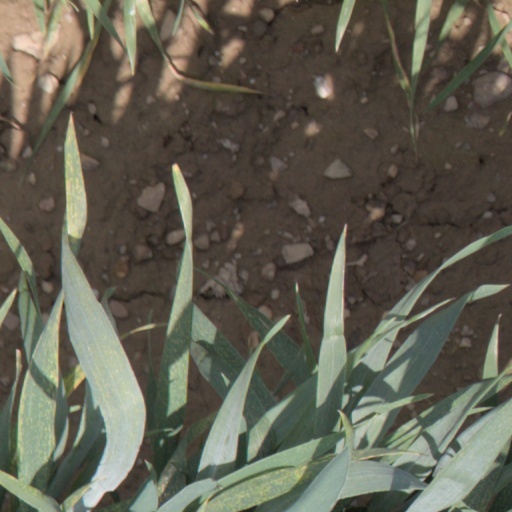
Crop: wheat